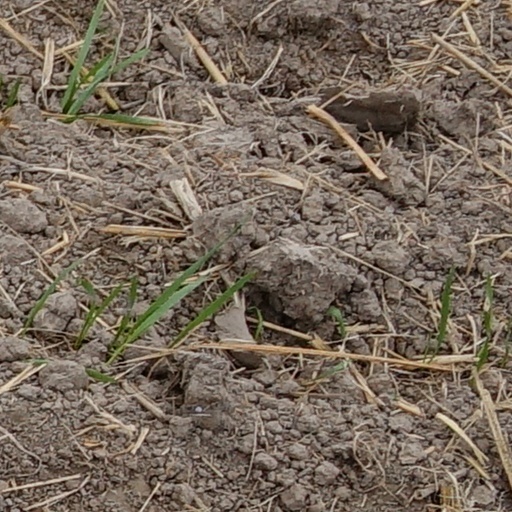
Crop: wheat